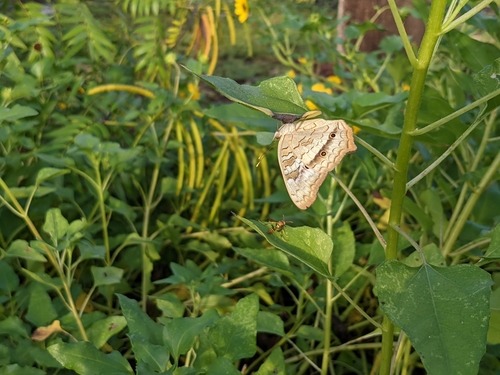
Scientific name: Anartia jatrophae
Common name: White peacock
Family: Nymphalidae
Order: Lepidoptera
Pollinator type: Primary pollinator
Habitat: Gardens, parks, and open areas
Geographic range: Southern United States to Argentina
Conservation status: Least Concern